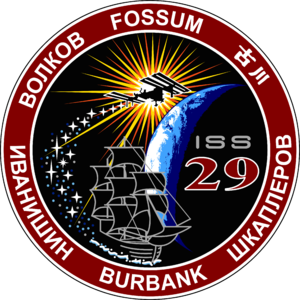
Anton Nikolaïevitch Chkaplerov est un cosmonaute russe né le 20 février 1972 à Sebastopol.
L'Expédition 29 est le 29ᵉ roulement de l'équipage permanent de la Station spatiale internationale (ISS). Cette expédition commence officiellement le 16 septembre 2011.
Satoshi Furukawa est un cosmonaute japonais né le 4 avril 1964 à Yokohama.